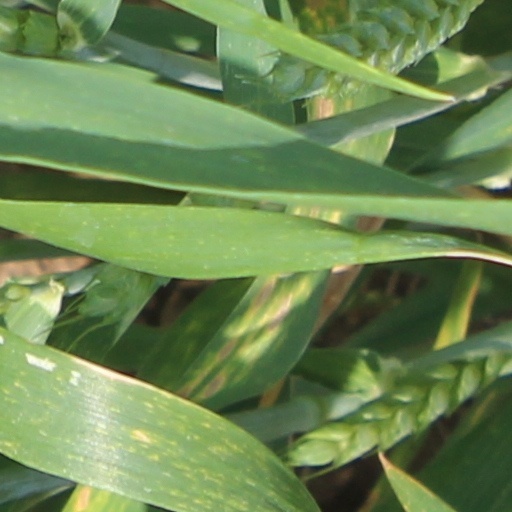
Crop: wheat